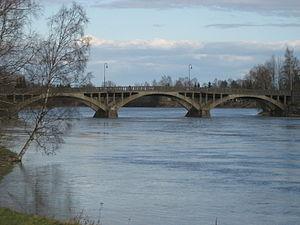
L'administration finlandaise des Ponts et chaussées a sélectionné 33 ponts caractéristiques de l'évolution des transports terrestres de ce pays. Ils sont désignés par les termes de museosilta par des panneaux spécifiques. Certains ponts sont rarissimes au niveau mondial comme le pont du Savukoski, pont en béton en arc sous-tendu à une seule articulation.
L'administration finlandaise des Ponts et chaussées a sélectionné 22 routes caractéristiques de l'évolution des transports terrestres de ce pays.